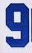
Number: 9